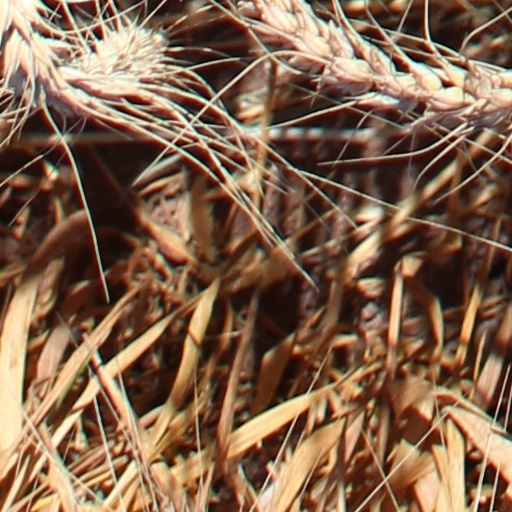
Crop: wheat